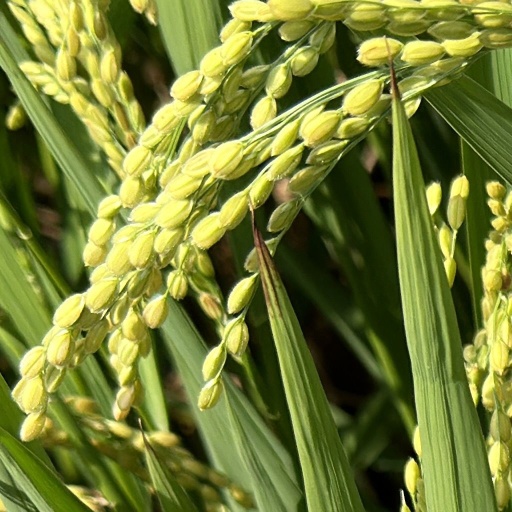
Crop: rice